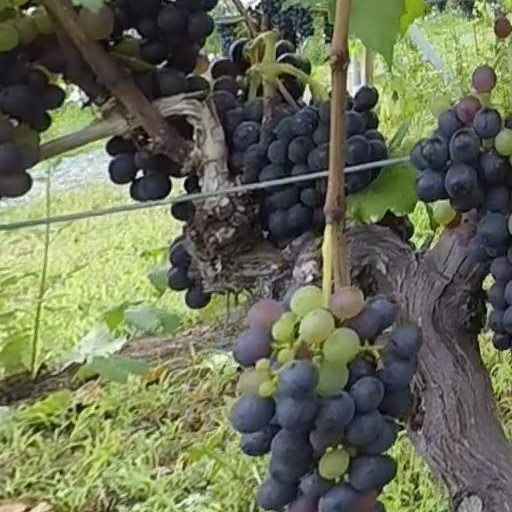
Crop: grape